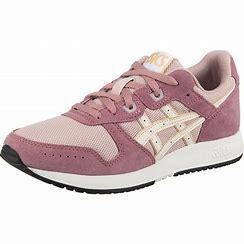
Brand: Asics
Model: Lyte Classic